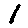
Label: 1